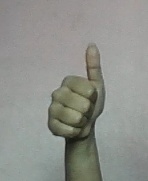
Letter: aleff